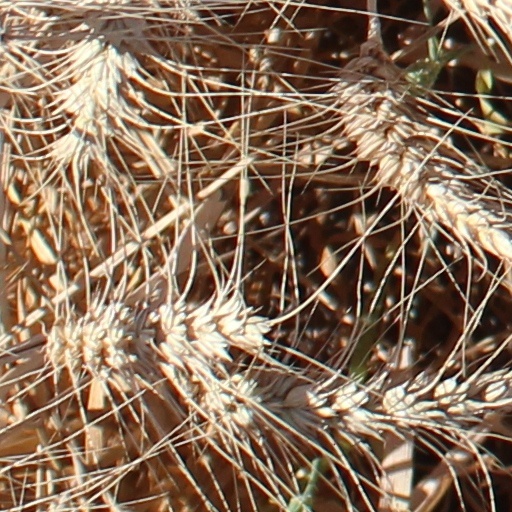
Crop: wheat